Mengdu

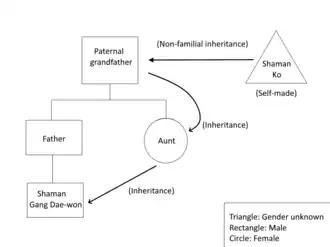

The most common and most ideal type is "inherited "mengdu"" ("mullin mengdu"), passed down by one shaman to another. Inheritance is ideally to a younger family member, with gender being irrelevant. Adopted children are also considered valid heirs. The family of a shaman is under no obligation to inherit their "mengdu". But the gods may select certain family members to be shamans by sending them "sinbyeong": a series of symptoms that range from hallucination and insanity to a fervent desire to participate in shamanic ritual, and which can be cured only by being inheriting or forging "mengdu" and being initiated into shamanism. Inheritance is accompanied by a supplementary gift, sometimes in the form of land or property and in other cases in the form of cash payments. Some of the older shaman's clientele of worshippers is also inherited together with the "mengdu". Nowadays, inheritance may also be to a worthy disciple, close friend, or even to an unconnected shaman, as direct inheritance is considered preferable to the other means of transfer. However, this is a recent phenomenon due to the ongoing decline in the number of people who want to be traditionally ordained priests, which means that there are often no family members who are willing to take on the "mengdu".